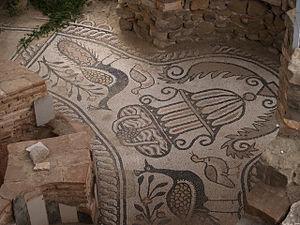
L'histoire de la Macédoine du Nord, petit État du sud des Balkans, commence, au sens strict, lors de son indépendance vis-à-vis de la République fédérative socialiste de Yougoslavie en 1991. Dans un sens plus large, l'histoire de la « Macédoine », dont traite le présent article, concerne un ensemble géographique et historique bien plus vaste, habité par de nombreux peuples au cours du temps. Le territoire ainsi désigné a maintes fois changé de forme et fut inclus dans divers États successifs. La république actuelle n'occupe que le tiers du royaume antique. Elle regroupe la majorité des Slaves macédoniens, parlant une langue slave, également présente en Bulgarie du sud-ouest et en Grèce du nord, et linguistiquement proche du bulgare. La République de Macédoine du Nord abrite aussi des minorités albanaises, valaques et tsiganes.